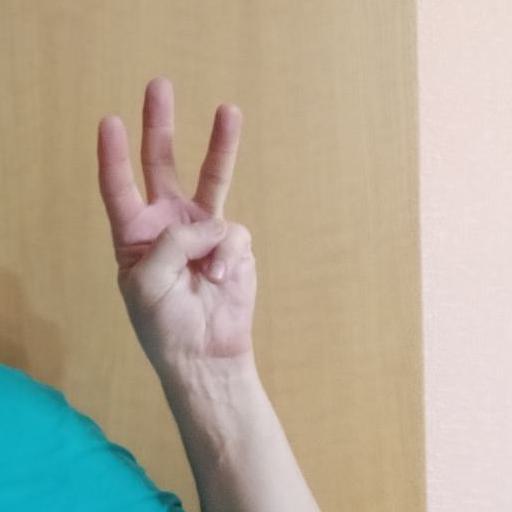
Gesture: three